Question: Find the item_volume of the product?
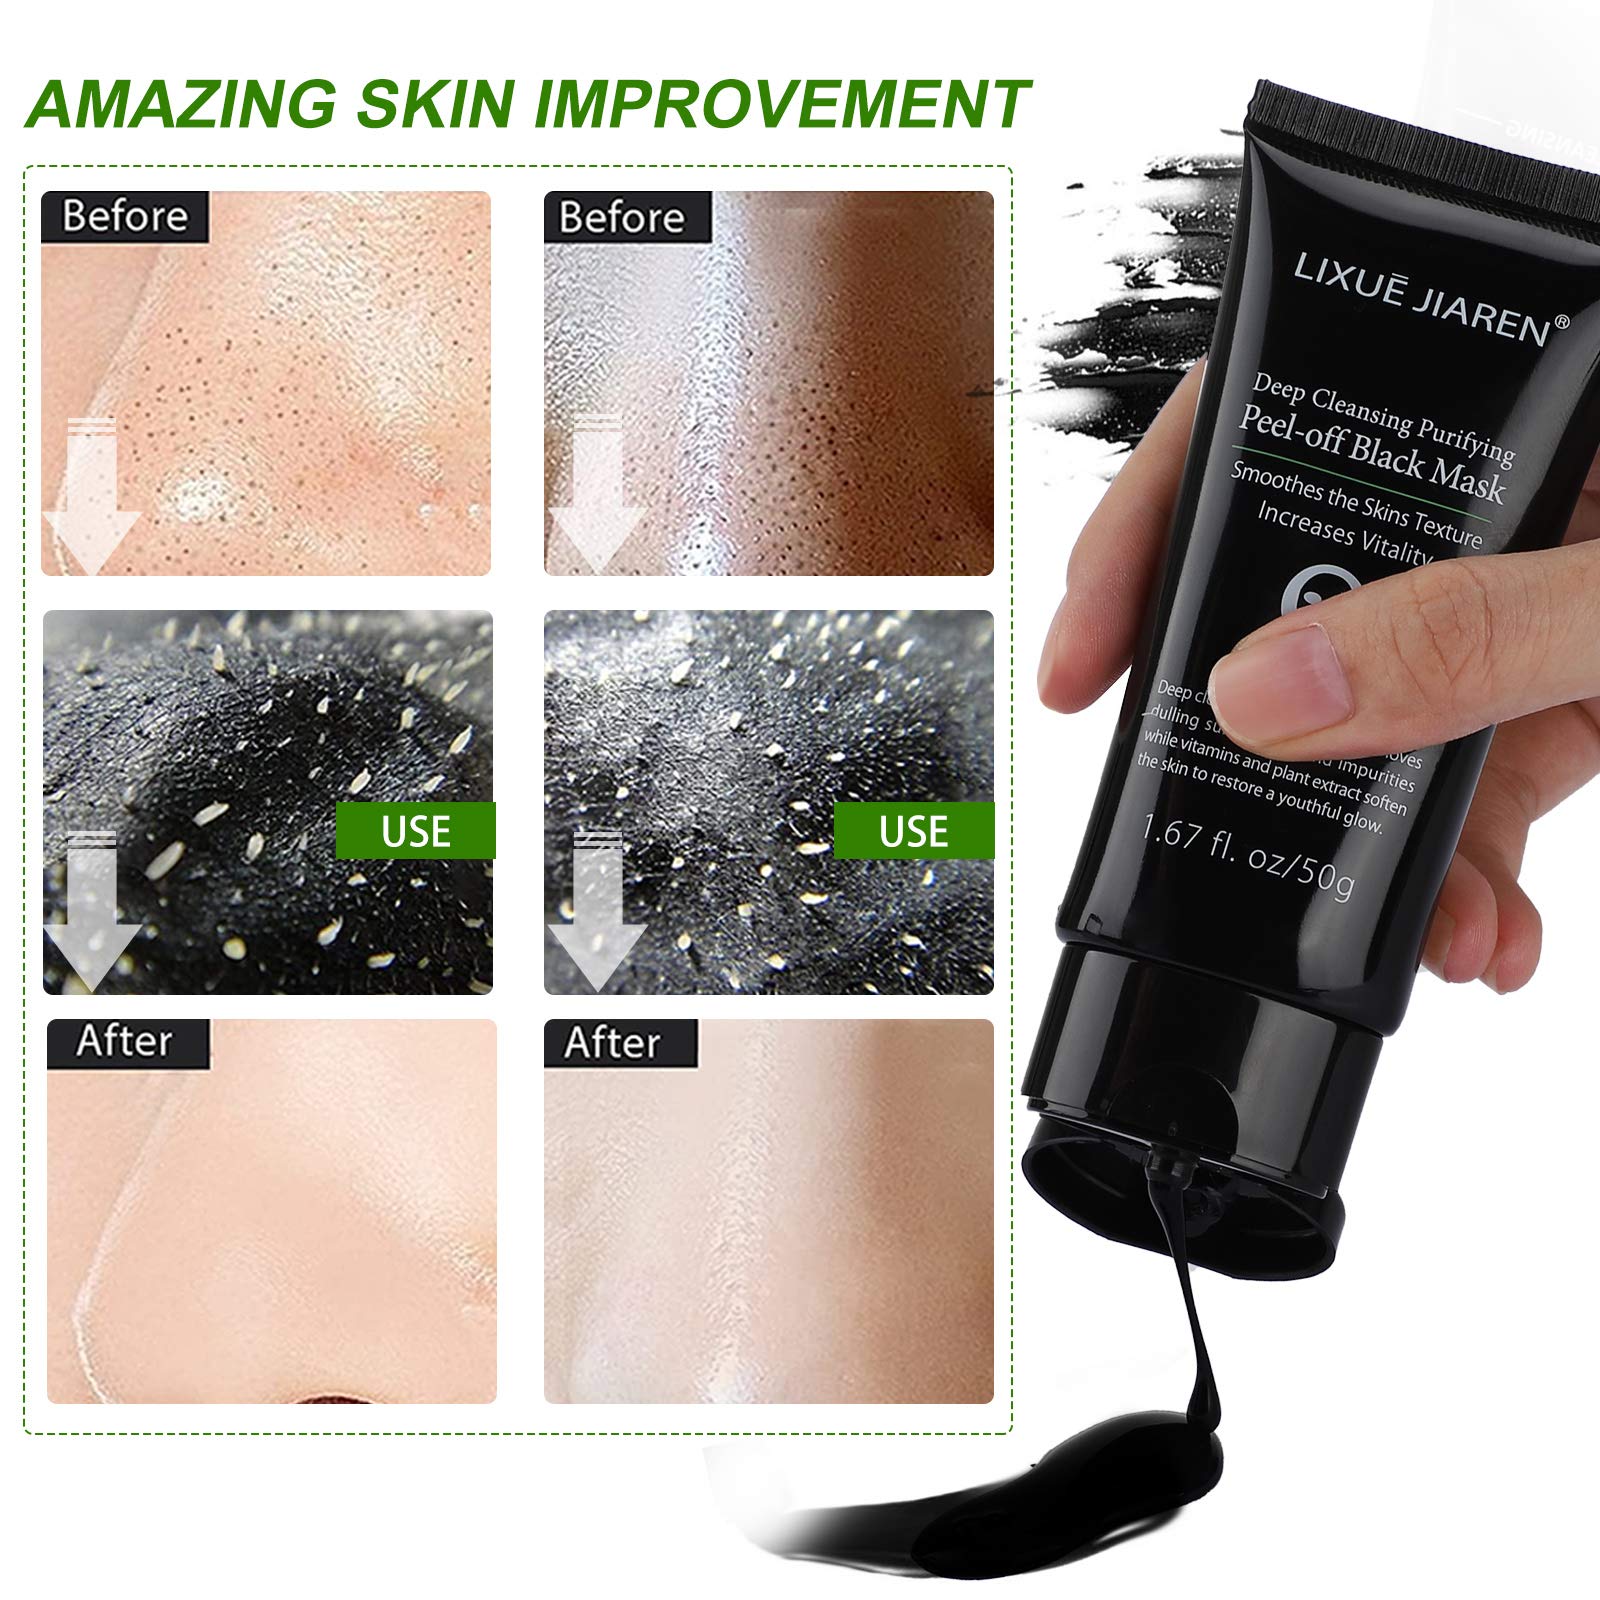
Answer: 1.67 fluid ounce